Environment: real
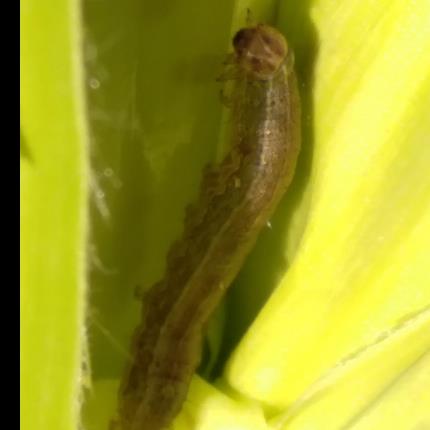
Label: fall_armyworm